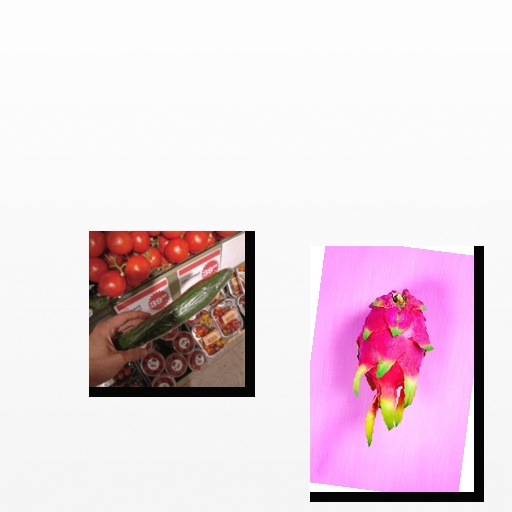
Food items: cucumber, dragon_fruit